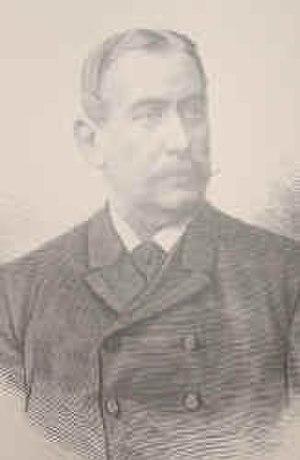
Le baron Adolf Hermann Marschall von Bieberstein est un homme politique et un diplomate allemand.
Bernhard Heinrich Martin Karl von Bülow est un homme d'État allemand ayant occupé plusieurs postes politiques dont celui de ministre des Affaires étrangères de 1897 à 1900 et celui de chancelier impérial de 1900 à 1909.